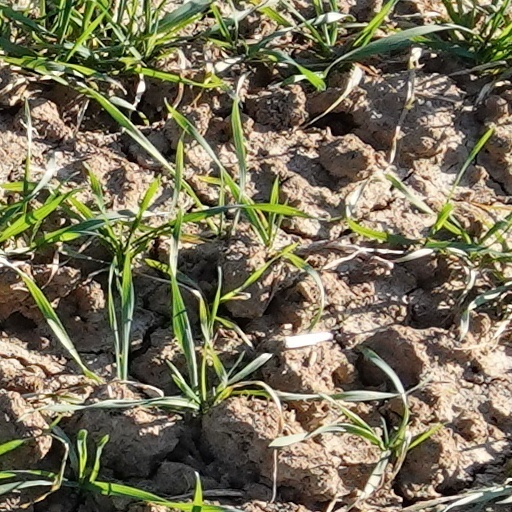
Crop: wheat